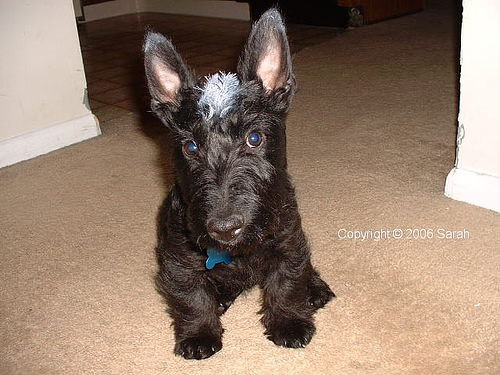
Breed: scottish terrier